Pinnacles National Park

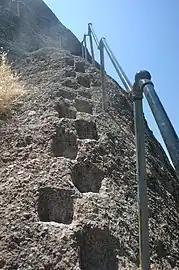
A section of the High Peaks Trail

Although roads approach the park from the west through Soledad and from the east through empty lands south of Hollister, the roads do not connect in the park. Most of the developed areas are on the east side of the park. Portions of the park's road network are listed on the National Register of Historic Places.